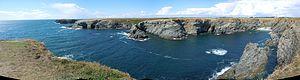
Port Coton - vue Panoramique -
Les aiguilles de Port-Coton sont quelques stacks formant un des sites les plus remarquables de Belle-Île-en-Mer se situant dans la commune de Bangor.